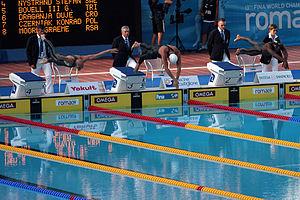
Stefan Nystrand, né le 20 octobre 1981 à Haninge, est un nageur suédois spécialiste des épreuves de sprint en nage libre.